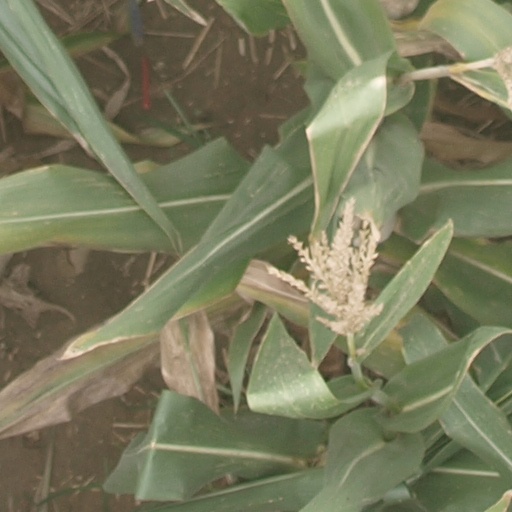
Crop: maize; corn